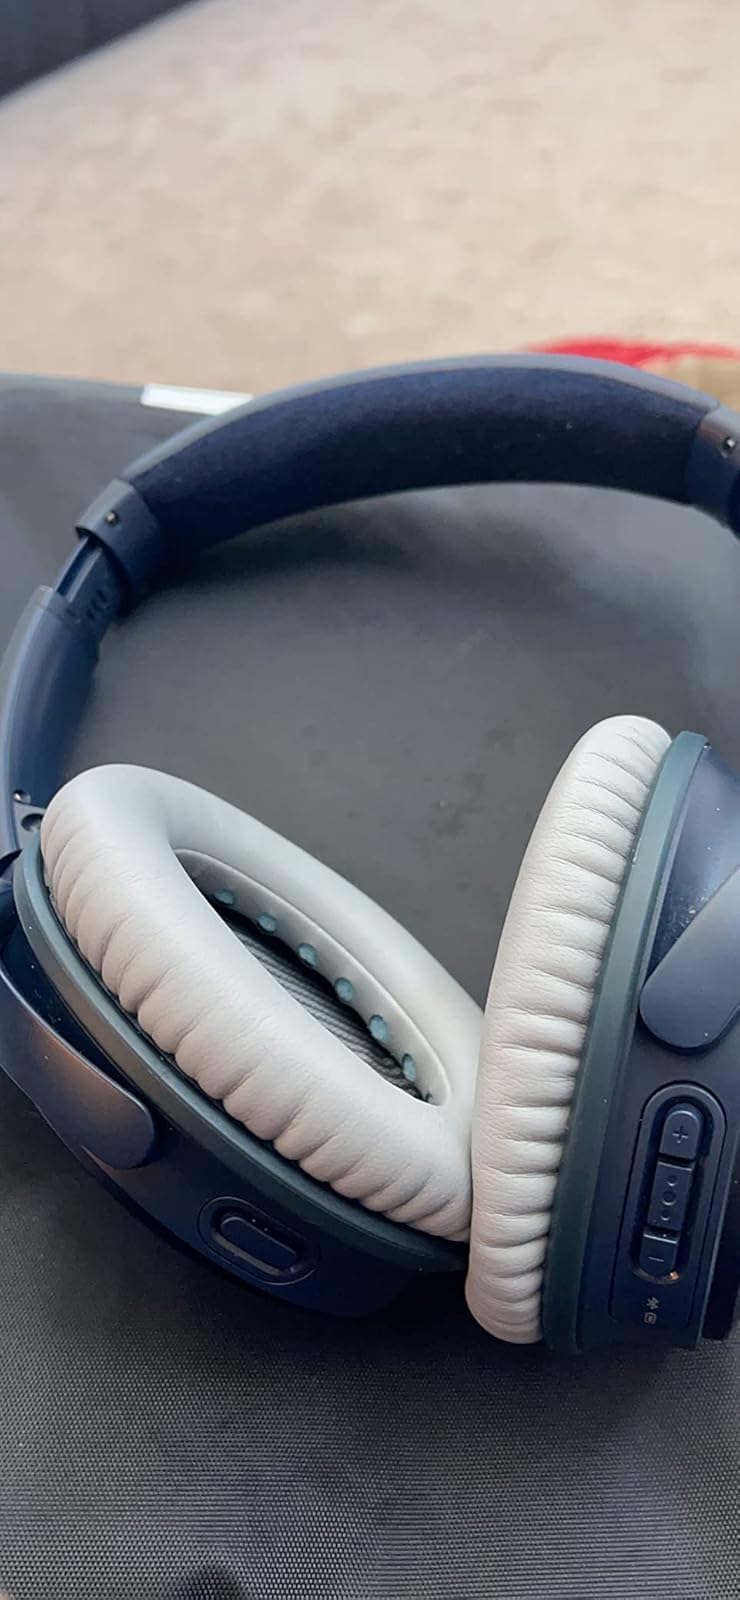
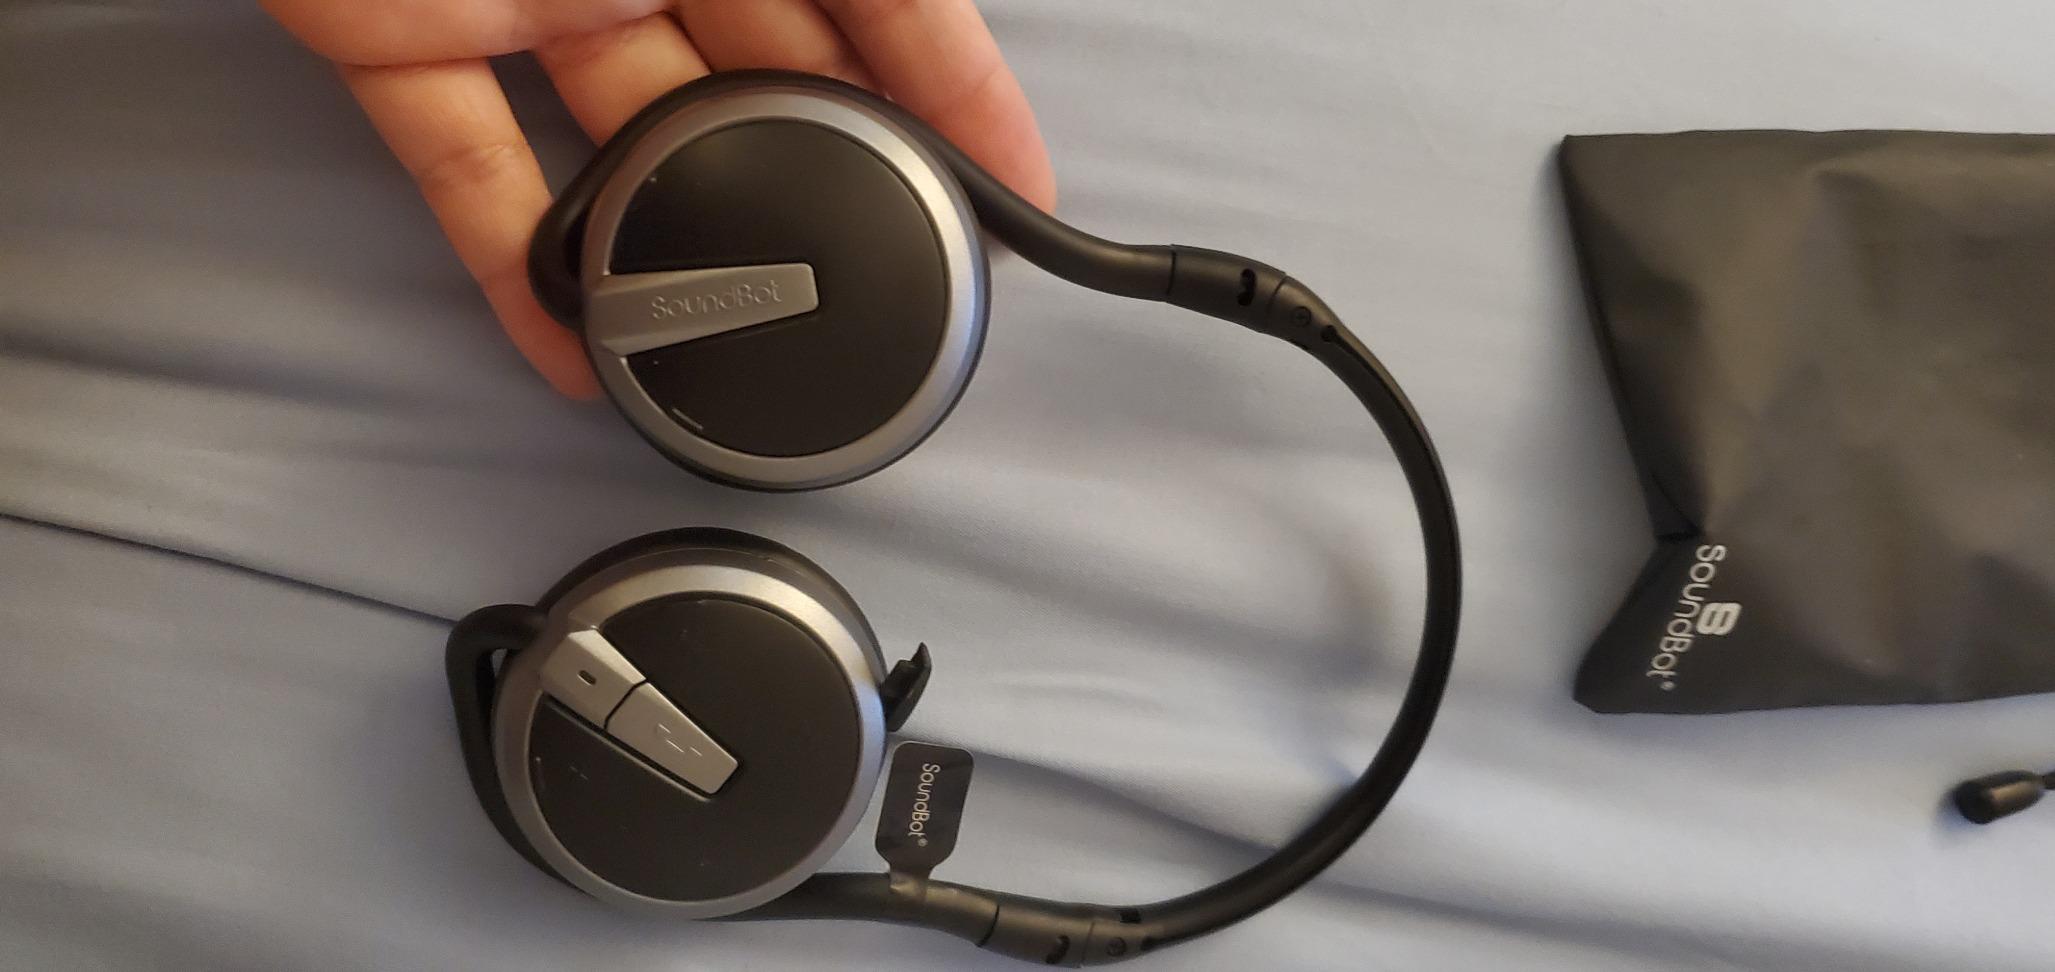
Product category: headphones
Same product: no